György Horkai

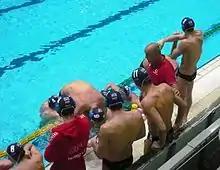

György Horkai (born 1 July 1954) is a Hungarian former water polo player who competed in the 1976 Summer Olympics and in the 1980 Summer Olympics. In 2000 György became the father of a daughter named Anna Horkai.